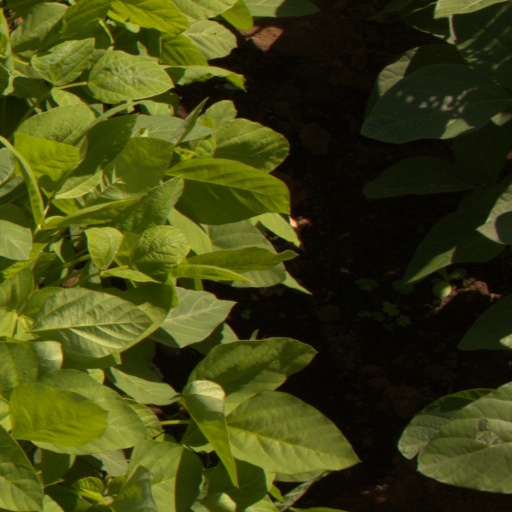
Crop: soybean